Nikolay Vtorov

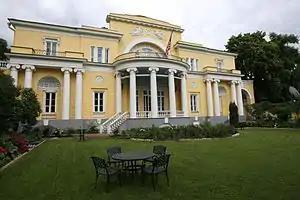
Vtorov's home (Spaso House)

Vtorov decided to stay in Russia after the 1917 Revolution and pledged loyalty to the Bolshevik regime. Less than a year later, in May 1918, he was assassinated; the exact circumstances of his death remain unknown. He was buried in the cemetery of the now-defunct Skorbyashensky Monastery in Moscow.